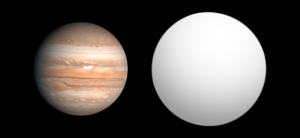
HAT-P-1 b est une planète extrasolaire en orbite autour de l'étoile de type solaire HAT-P-1, aussi connue sous le nom de ADS 16402 B. Elle est située à 453 al de la Terre, dans la constellation du Lézard. HAT-P-1 est l'élément le plus faible du système stellaire binaire ADS 16402. Ces deux étoiles sont séparées par environ 1 500 fois la distance de la Terre au Soleil. Elles sont similaires au Soleil mais plus jeunes, environ 3,6 milliards d'années contre les 4,5 milliards d'années d'existence du Soleil. HAT-P-1 b fait partie des planètes les moins denses découvertes jusqu'à présent.